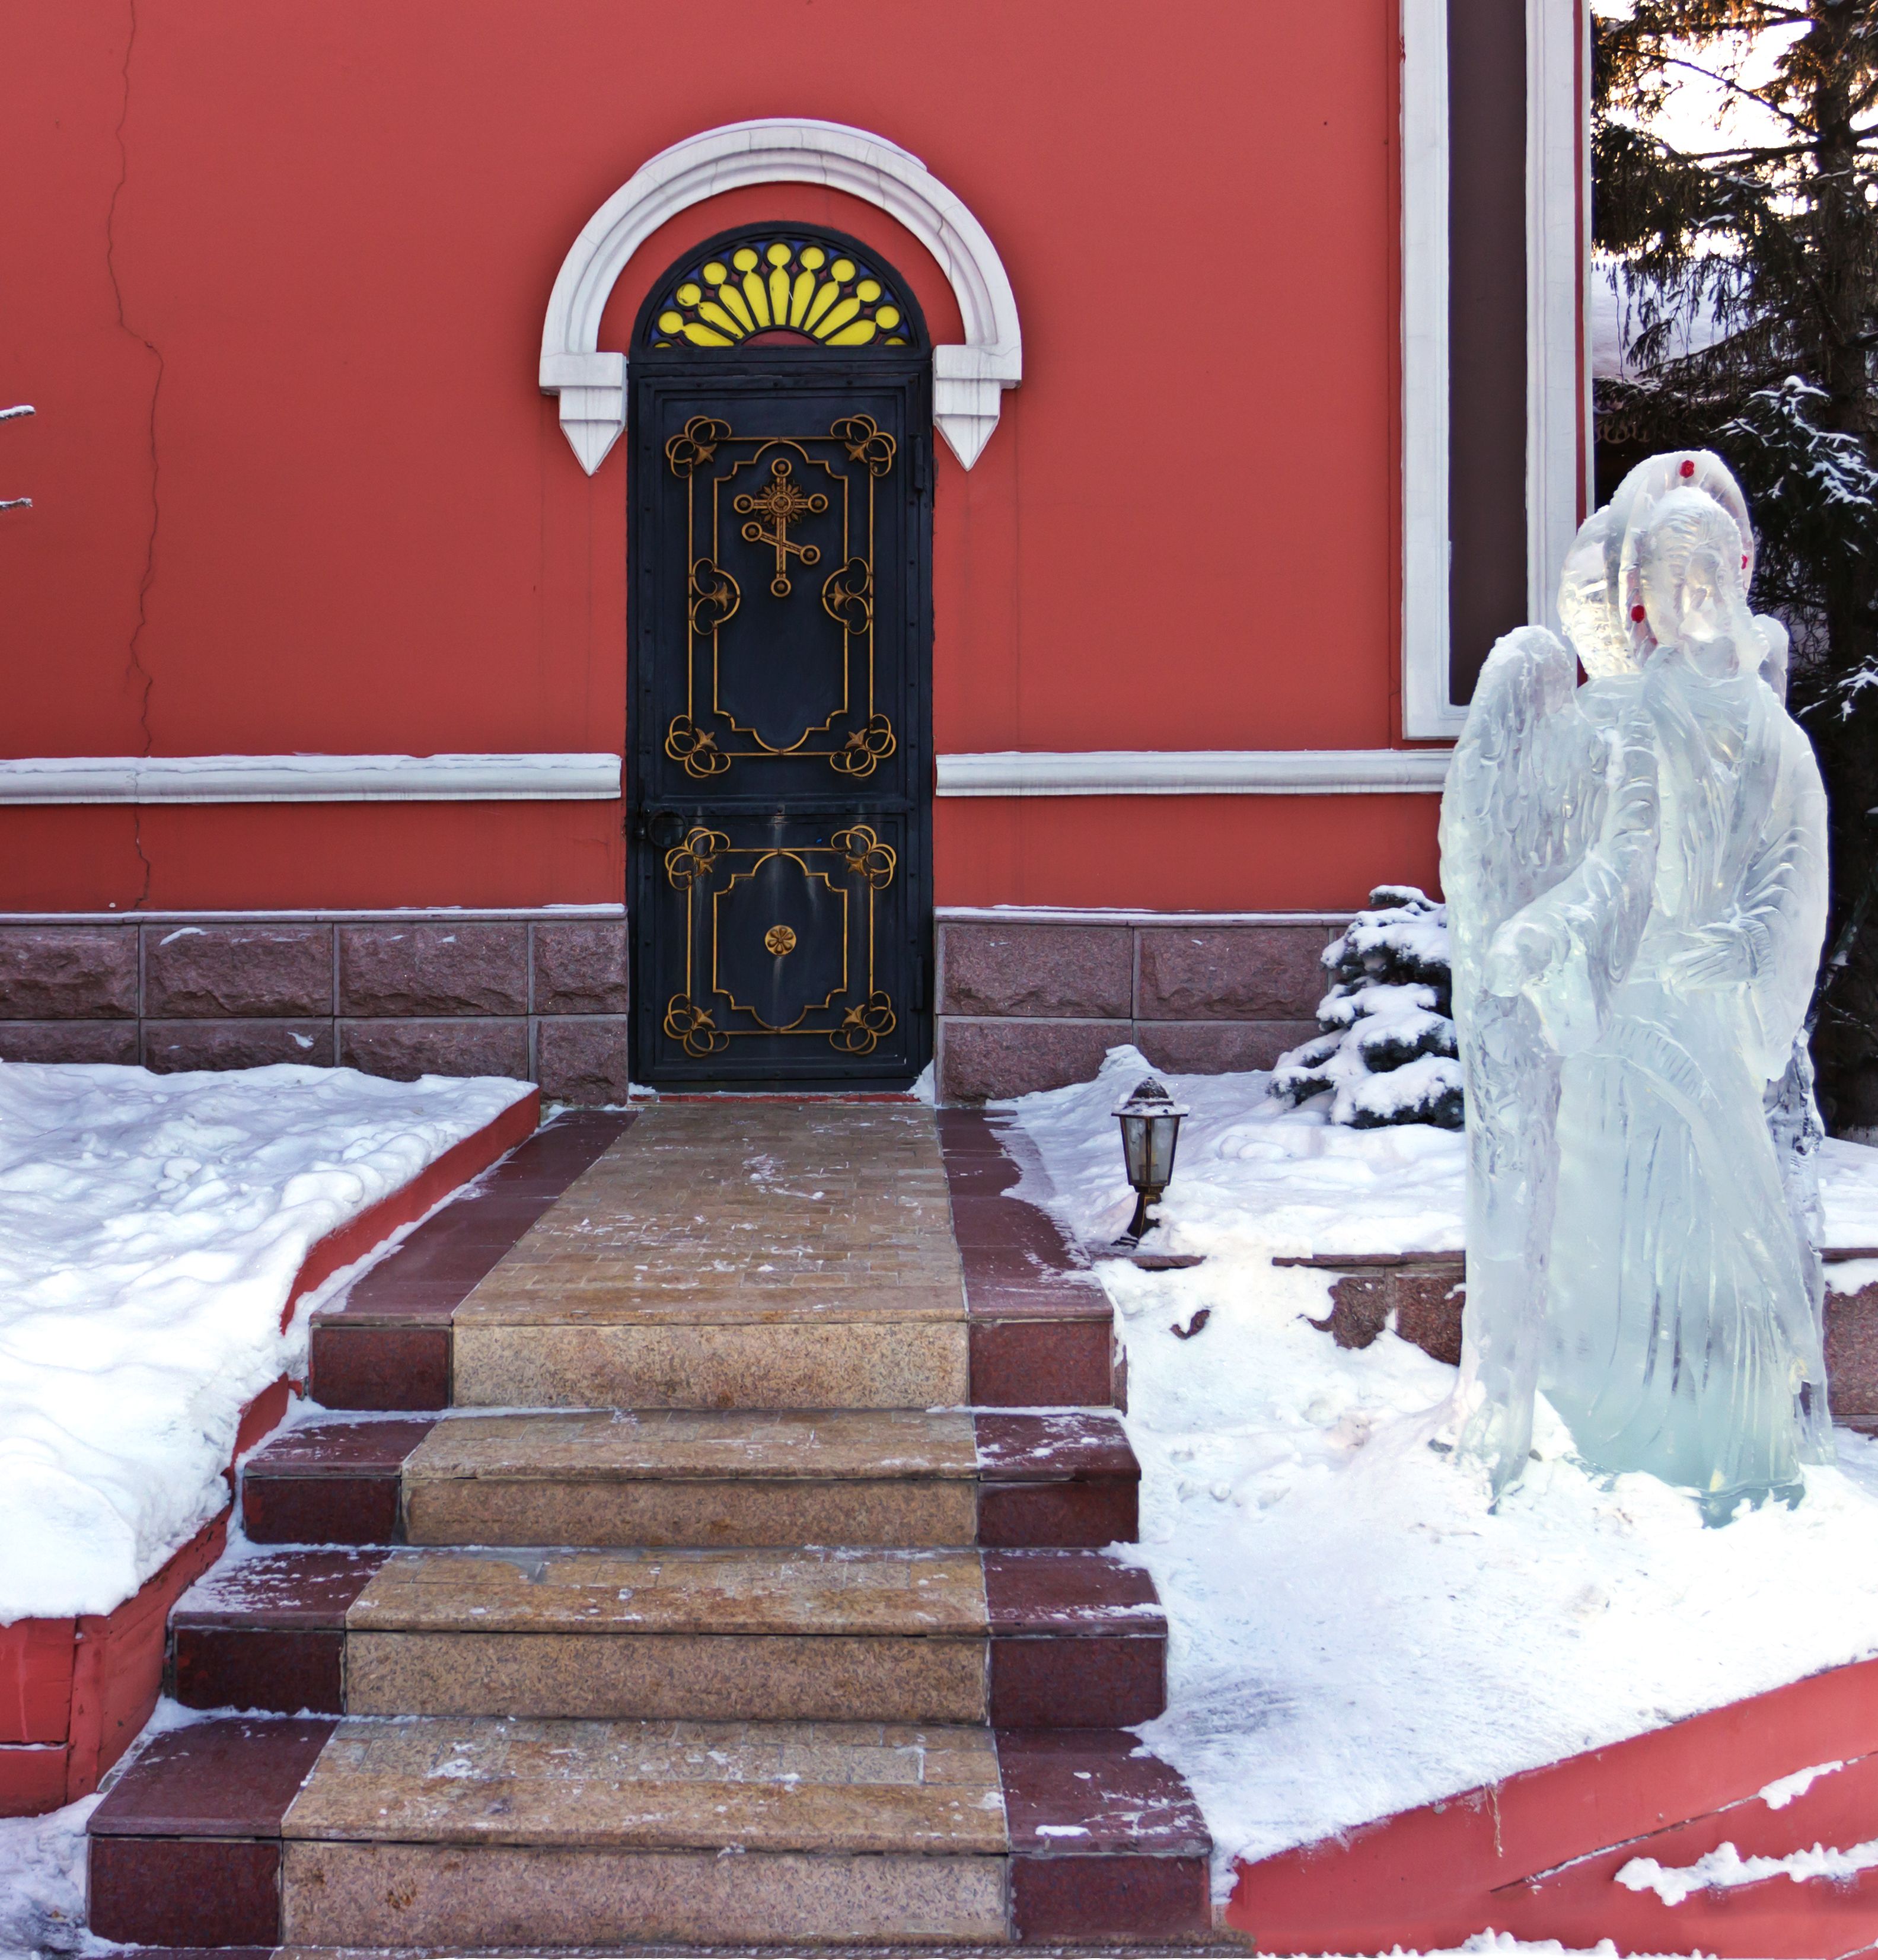
Winter Scene
Building among the snow. There are stairs, a snow statue, a lantern, and a luxurious door. There are trees on the far right.
A mid-range shot taken from eye level of a building among the snow. There are stairs, a snow statue, a lantern, and a luxurious door The deep reds and gold accents contrast with the cool whites and translucent blues of the ice. The atmosphere is urban and natural. The mood is calm. The lighting is high and natural.
Labels: Path, Walkway, Ice, Nature, Outdoors, Winter, Gate, Flagstone, Adult, Female, Person, Woman, Snow, Handrail, Clothing, Coat, Door, Snowman, Architecture, Building, Housing, Snow-covered area, Snow statue, trees, Lantern
Camera: Canon Canon EOS 600D
Lens: EF17-40mm f/4L USM, Canon EF 17-40mm f/4L
Aperture: F4
Exposure: 1/200 sec
ISO: 200
Focal length: 17.0 mm